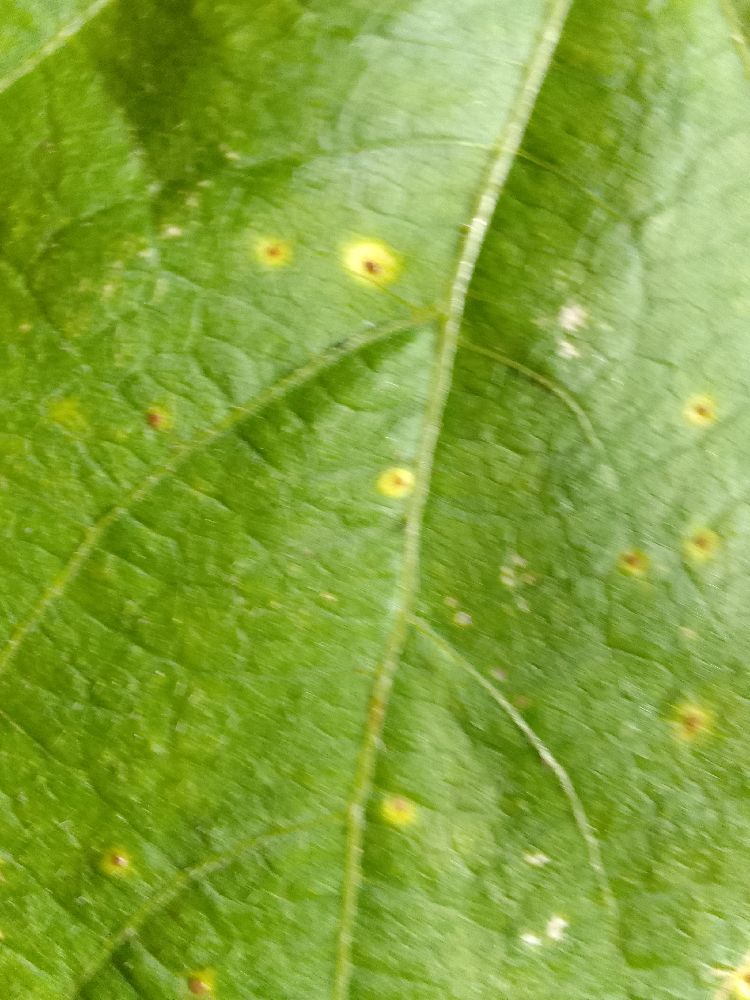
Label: rust